Ijaazat

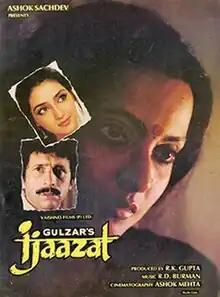
Film poster

Ijaazat is a 1987 Indian Hindi-language musical romance film directed by Gulzar, based on a Bengali story, "Jatugriha" by Subodh Ghosh which had earlier been adapted in Bengali in 1964 as "with the same name". Starring Rekha, Naseeruddin Shah, Anuradha Patel in lead roles, the film followed the story of couple who are separated and who accidentally meet in a railway station waiting room and discover some truths about their lives without each other. The film belongs to the art-house genre in India known as Parallel Cinema, and won two National Film Awards in the music category.